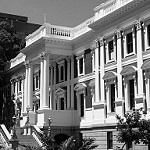
Label: B & W